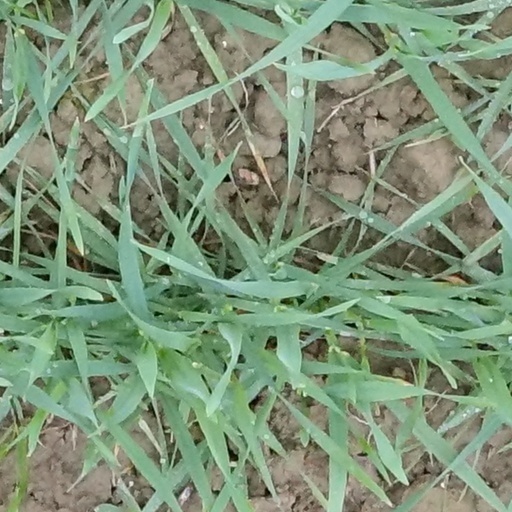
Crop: wheat